Faliro Olympic Beach Volleyball Centre

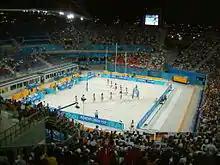
During the 2004 Olympics

The Faliro Olympic Beach Volleyball Centre is a stadium in the Faliro Coastal Zone Olympic Complex that hosted the beach volleyball competition for the 2004 Summer Olympics in Athens, Greece. The stadium holds a total of 9,600 individuals, though the public seating capacity was limited to 7,300 during the Olympics. The stadium was officially opened on August 2, 2004, a few weeks before the Olympics, though test events were held at the site a year earlier.